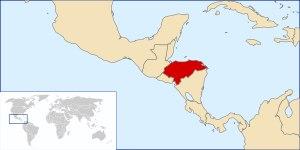
Le coup d’État au Honduras du 28 juin 2009 voit l'armée soutenue par la Cour suprême et le Congrès arrêter et expulser le président Manuel Zelaya, au paroxysme d'un conflit institutionnel tournant autour de la mise en place d'une consultation populaire qui devait avoir lieu le jour même. La tentative du président de consulter le peuple pour provoquer la réunion d'une assemblée constituante avait été interdite par les autorités judiciaires et était perçue comme une tentative de violer la règle constitutionnelle interdisant au président de briguer un second mandat.